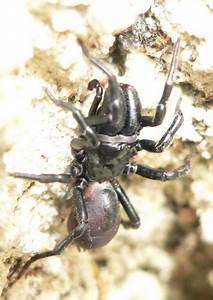
Label: ragno